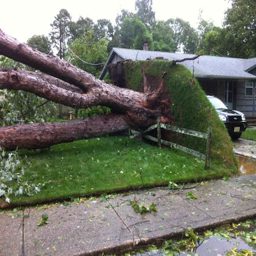
person took pictures of a massive tree that fell during tropical cyclone .